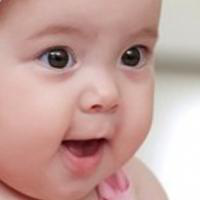
Age group: age 01-10